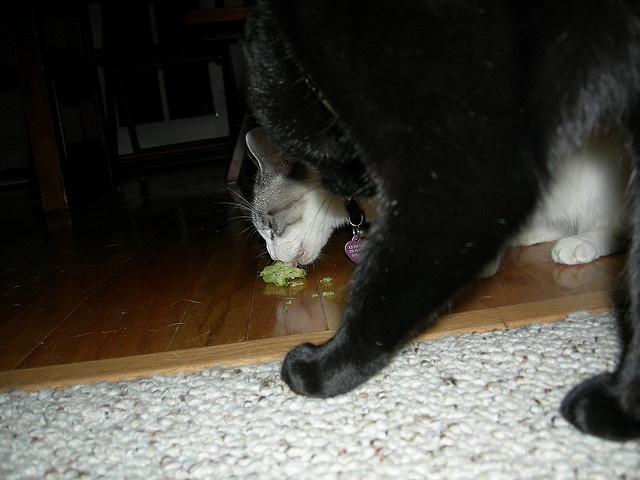
A cat eating food off of a wooden floor.
Cat eating food while another cat tries to take it.
a cat eating some food on the floor while another cat looks at it
Two cats eat broccoli on a wood floor.
Two cats eating something on a wooden floor.